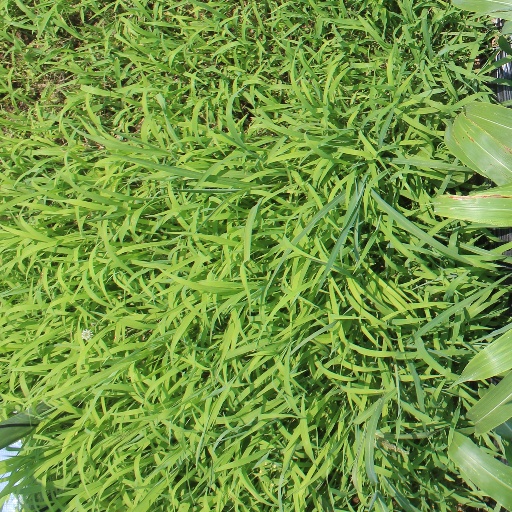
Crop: sorghum